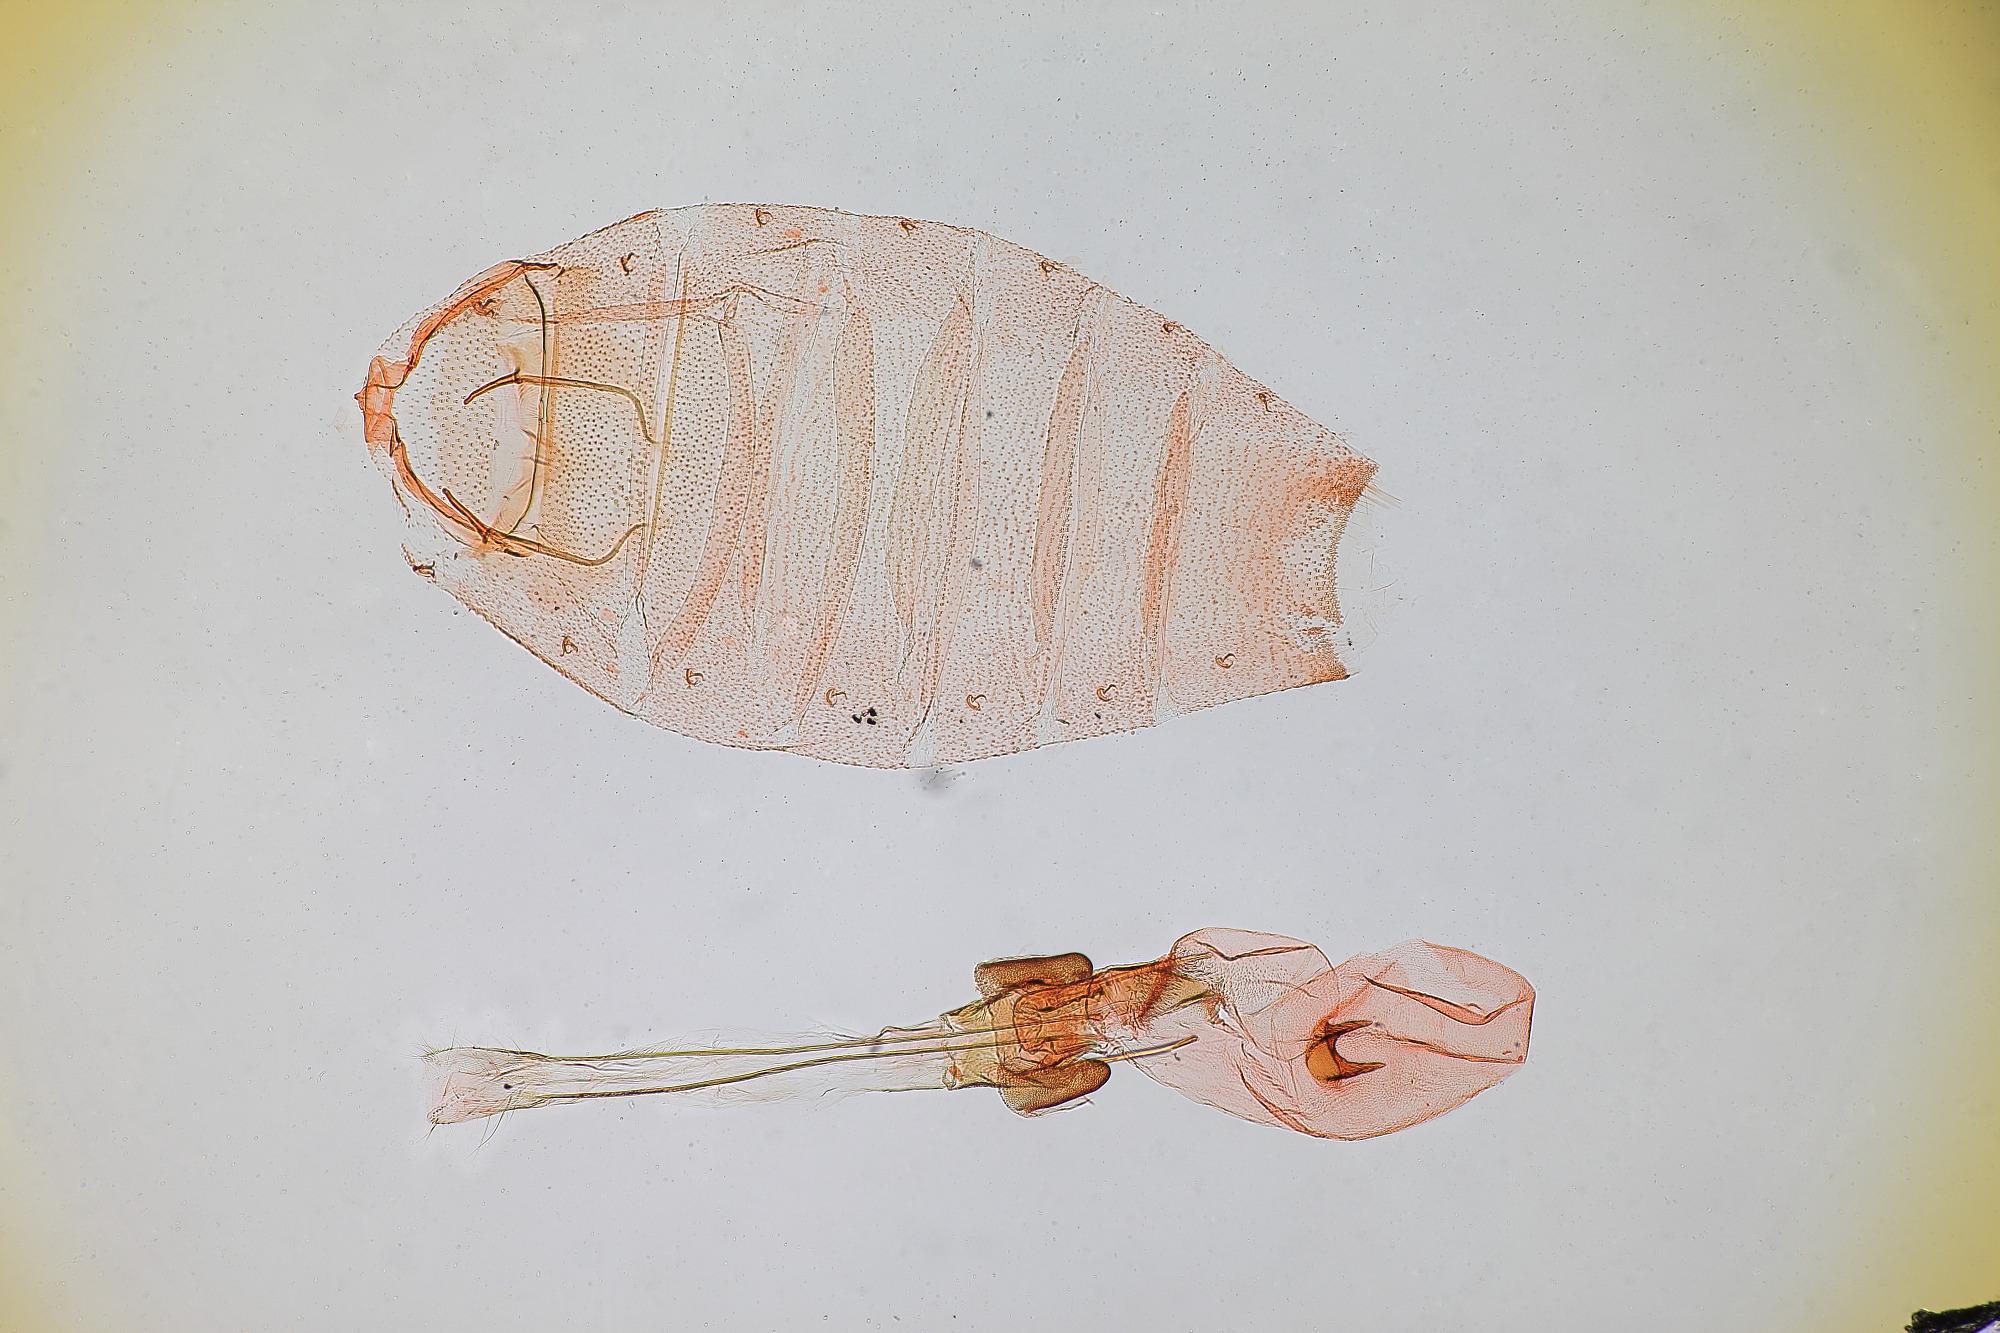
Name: Gelechia biforella
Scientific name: Gelechia biforella Busck, 1909
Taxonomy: Animalia, Arthropoda, Insecta, Lepidoptera, Glossata, Gelechiidae, Gelechiinae
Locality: Cotula, at light, Texas, United States
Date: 10 May 1906